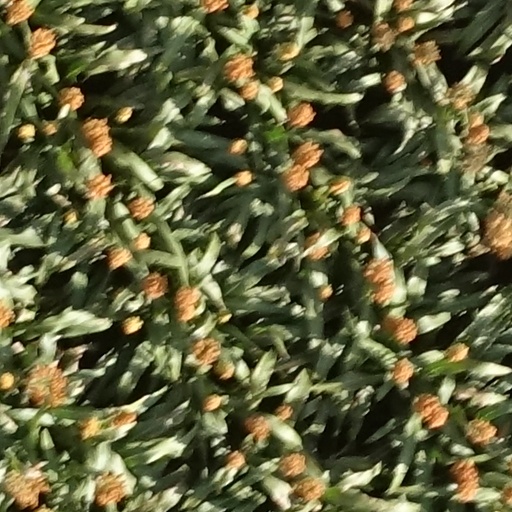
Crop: sorghum